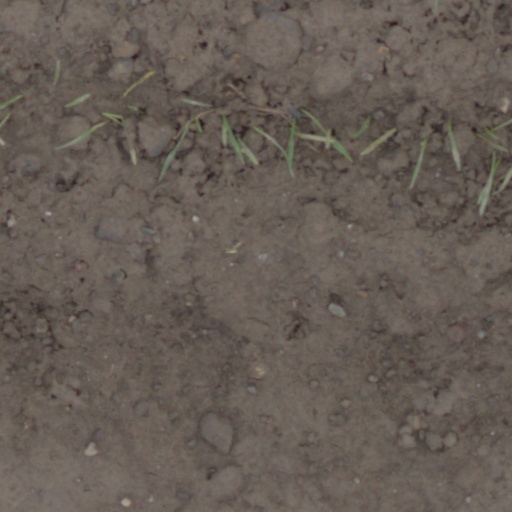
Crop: wheat